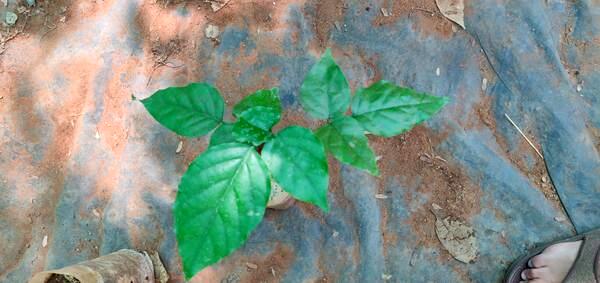
Plant: Honge